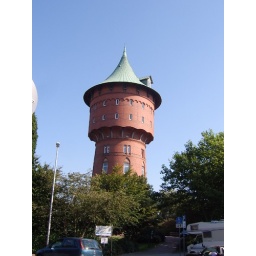
Old water tower in the North German seaport city of Cuxhaven.